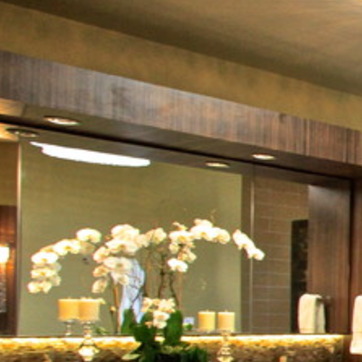
Material: mirror